New Communist Party of the Netherlands

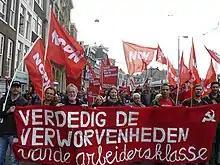
NCPN at a demonstration, 1 May 2014 in Amsterdam.

In 1982, a group of members of the Communist Party of the Netherlands founded the newspaper "Manifest", out of discontent with the CPN leadership. In 1984 this group founded the League of Communists in the Netherlands (VCN). The CPN dissolved in 1992 in order to make place for a new political party, GreenLeft, an alliance in which the CPN had participated since the 1980s. Subsequently, the VCN, together with many former members of the CPN, founded the NCPN.